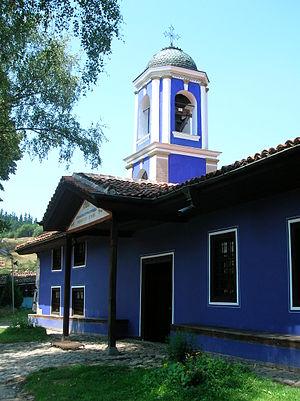
Eglise Ouspenié Bogoroditchno, à Koprivchtitsa (Bulgarie).
Koprivchtitsa est une ville et une municipalité bulgare.